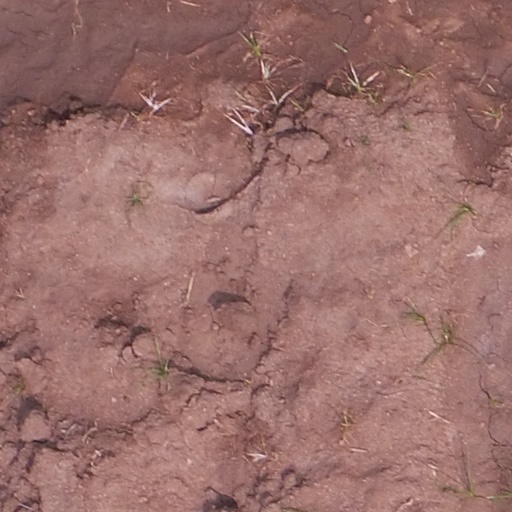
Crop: maize; corn